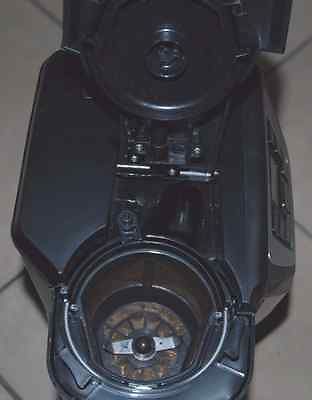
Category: coffee maker